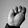
ASL letter: M